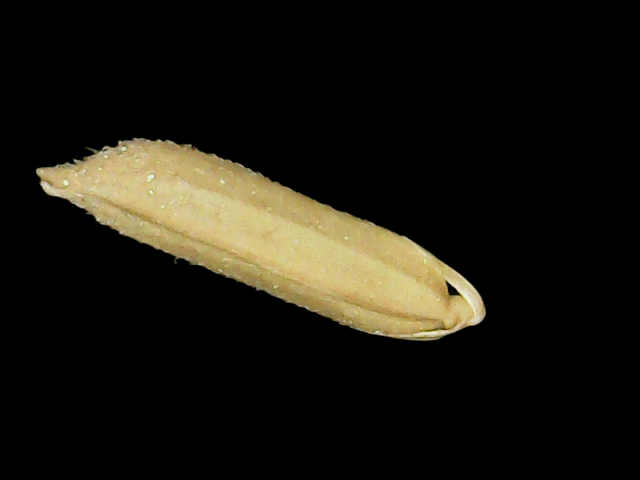
Rice variety: Binadhan19